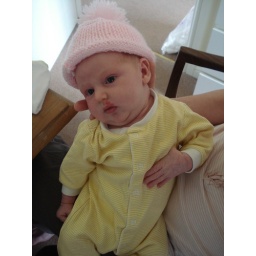
cool cat in a hat